Michael J. Squier

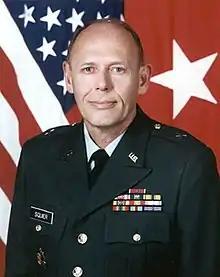
Brigadier General Michael J. Squier as Deputy Director of the National Guard Bureau

Michael J. Squier (born May 17, 1946) is a retired United States Army Brigadier General who served as Deputy Director of the Army National Guard.